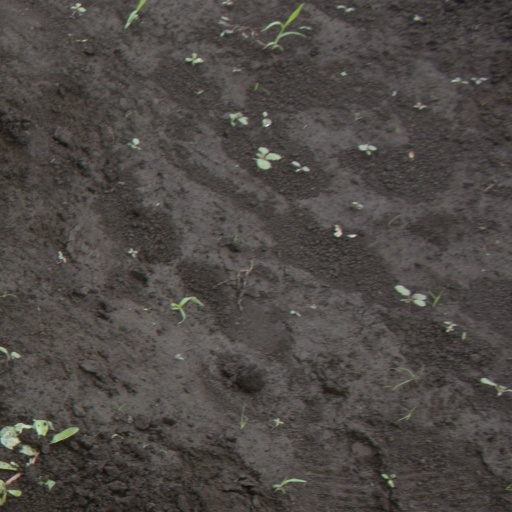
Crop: soybean